A. J. Allmendinger

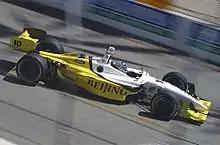
Allmendinger competing at Long Beach in 2005

On February 29, 2004, RuSPORT announced their entry into the Champ Car World Series, fielding two entries for Allmendinger and Michel Jourdain Jr. Around this time, Red Bull signed Allmendinger to their family of athletes. Allmendinger scored his first podium of the season in the Grand Prix of Vancouver. In the second half of the season, Allmendinger finished 6th place or higher 5 times, including another podium finish in Mexico City. Allmendinger ended the season 6th in points, winning the Roshfrans Rookie of the Year Award over Justin Wilson.